Jungle Animals

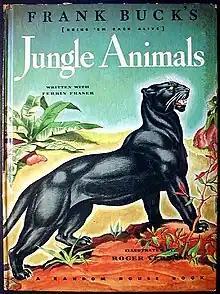
First edition cover (1945)

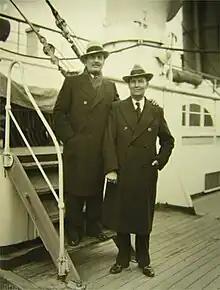
Co-authors Buck (left) and Fraser, ca. 1940

Jungle Animals was Frank Buck’s eighth book, written with Ferrin Fraser, describing some of the animals, birds, and reptiles of the jungle, which Buck had come in contact with in his years of travel around the world. The lavishly illustrated book was intended for schoolchildren grades five to eight.